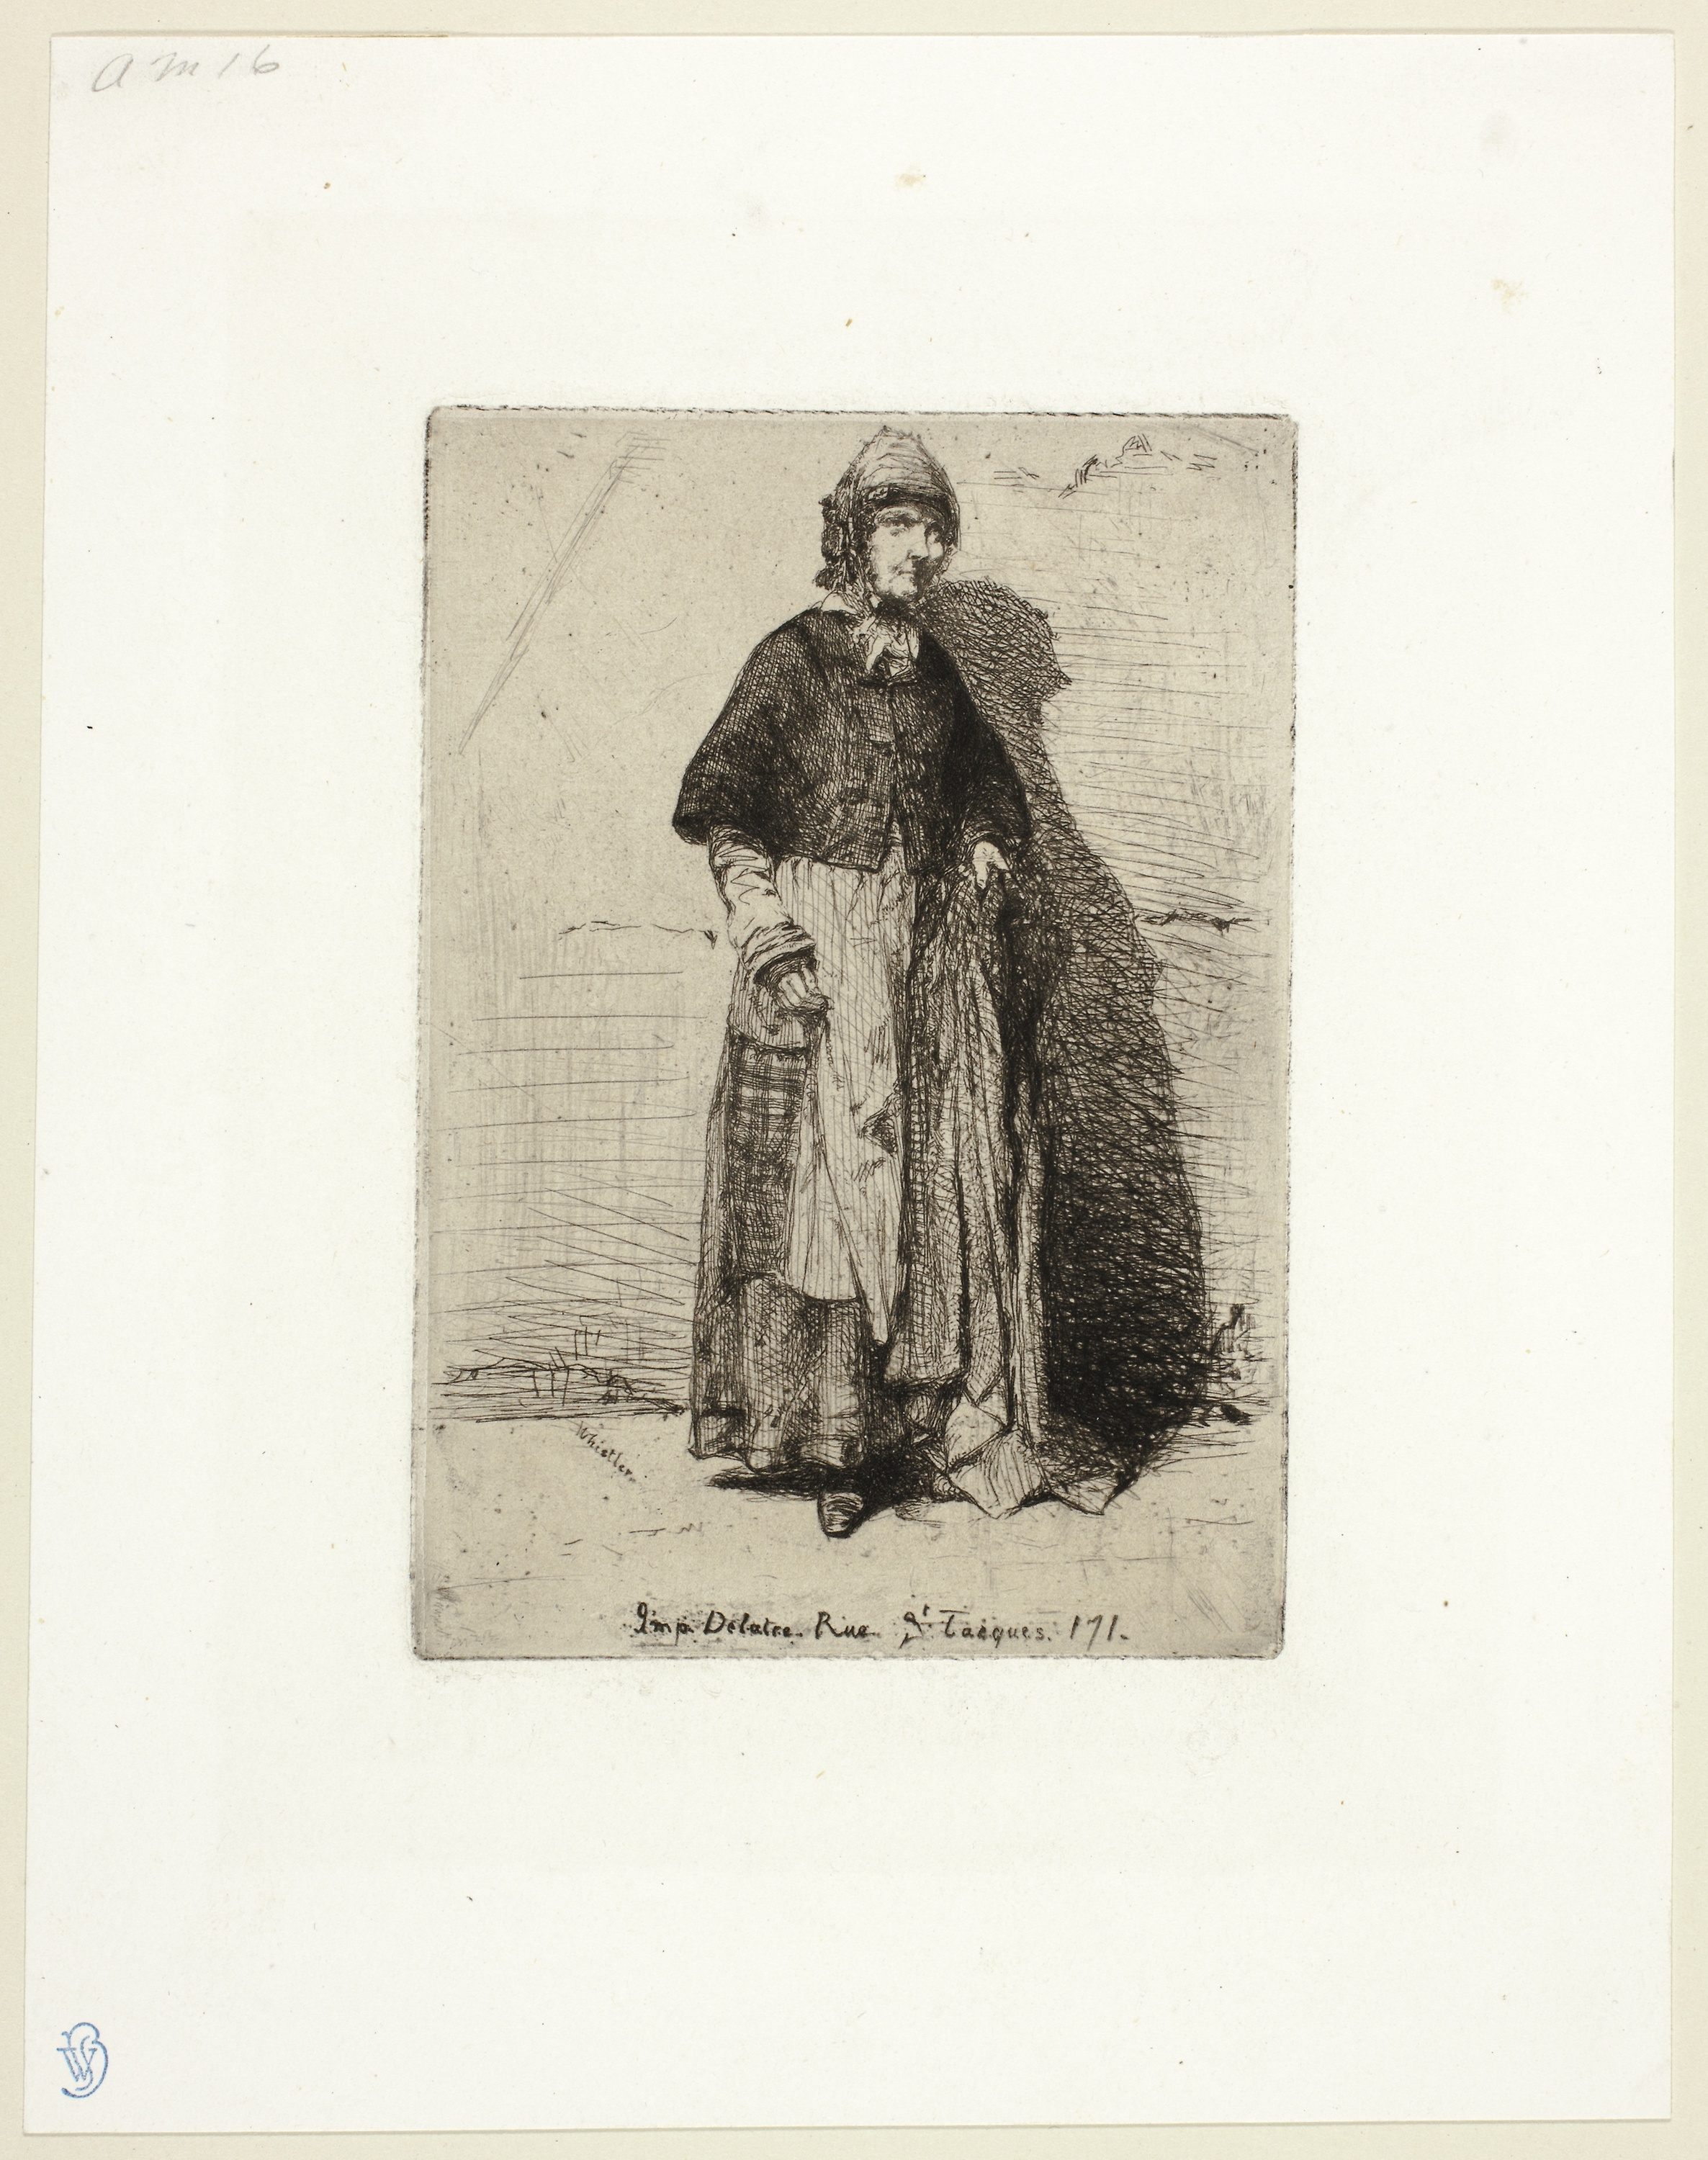
fauna, art, picture frame, history, illustration, paper, artwork, font, drawing